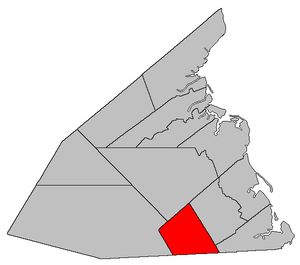
La paroisse de Saint-Paul est à la fois une paroisse civile et un district de services locaux canadien du comté de Kent, à l'est du Nouveau-Brunswick.